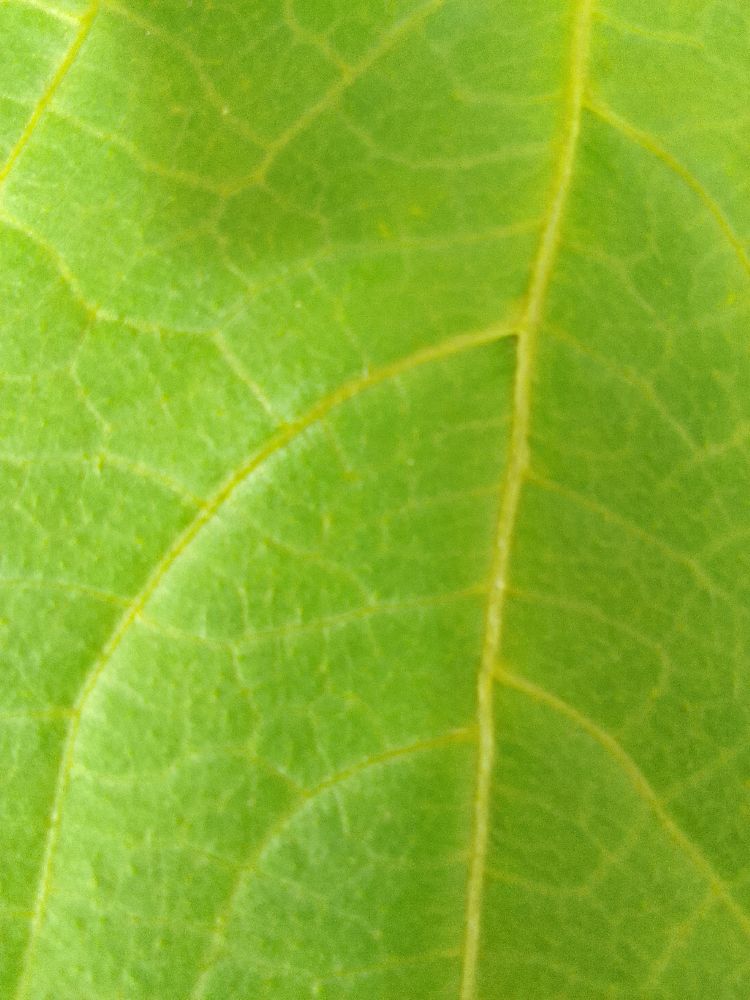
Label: healthy